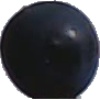
Label: blue_grape